Turkish lira sign

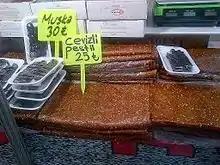
Turkish pestil with walnuts

Since its introduction, the Turkish lira sign has been widely adopted and incorporated into various aspects of daily life in Turkey. It is commonly used in written and printed materials, such as newspapers, magazines, advertisements, and financial documents, to denote prices, monetary values, and currency denominations.